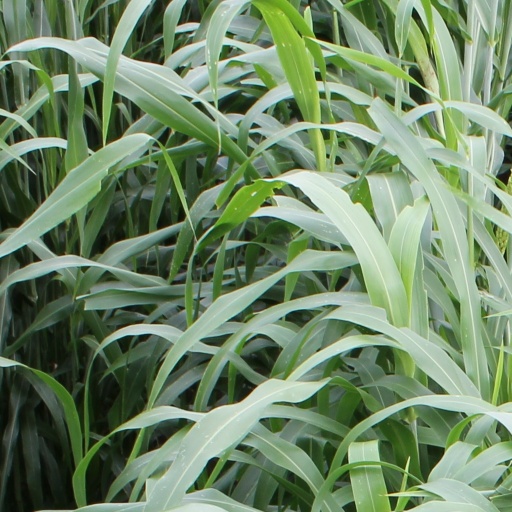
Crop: sorghum